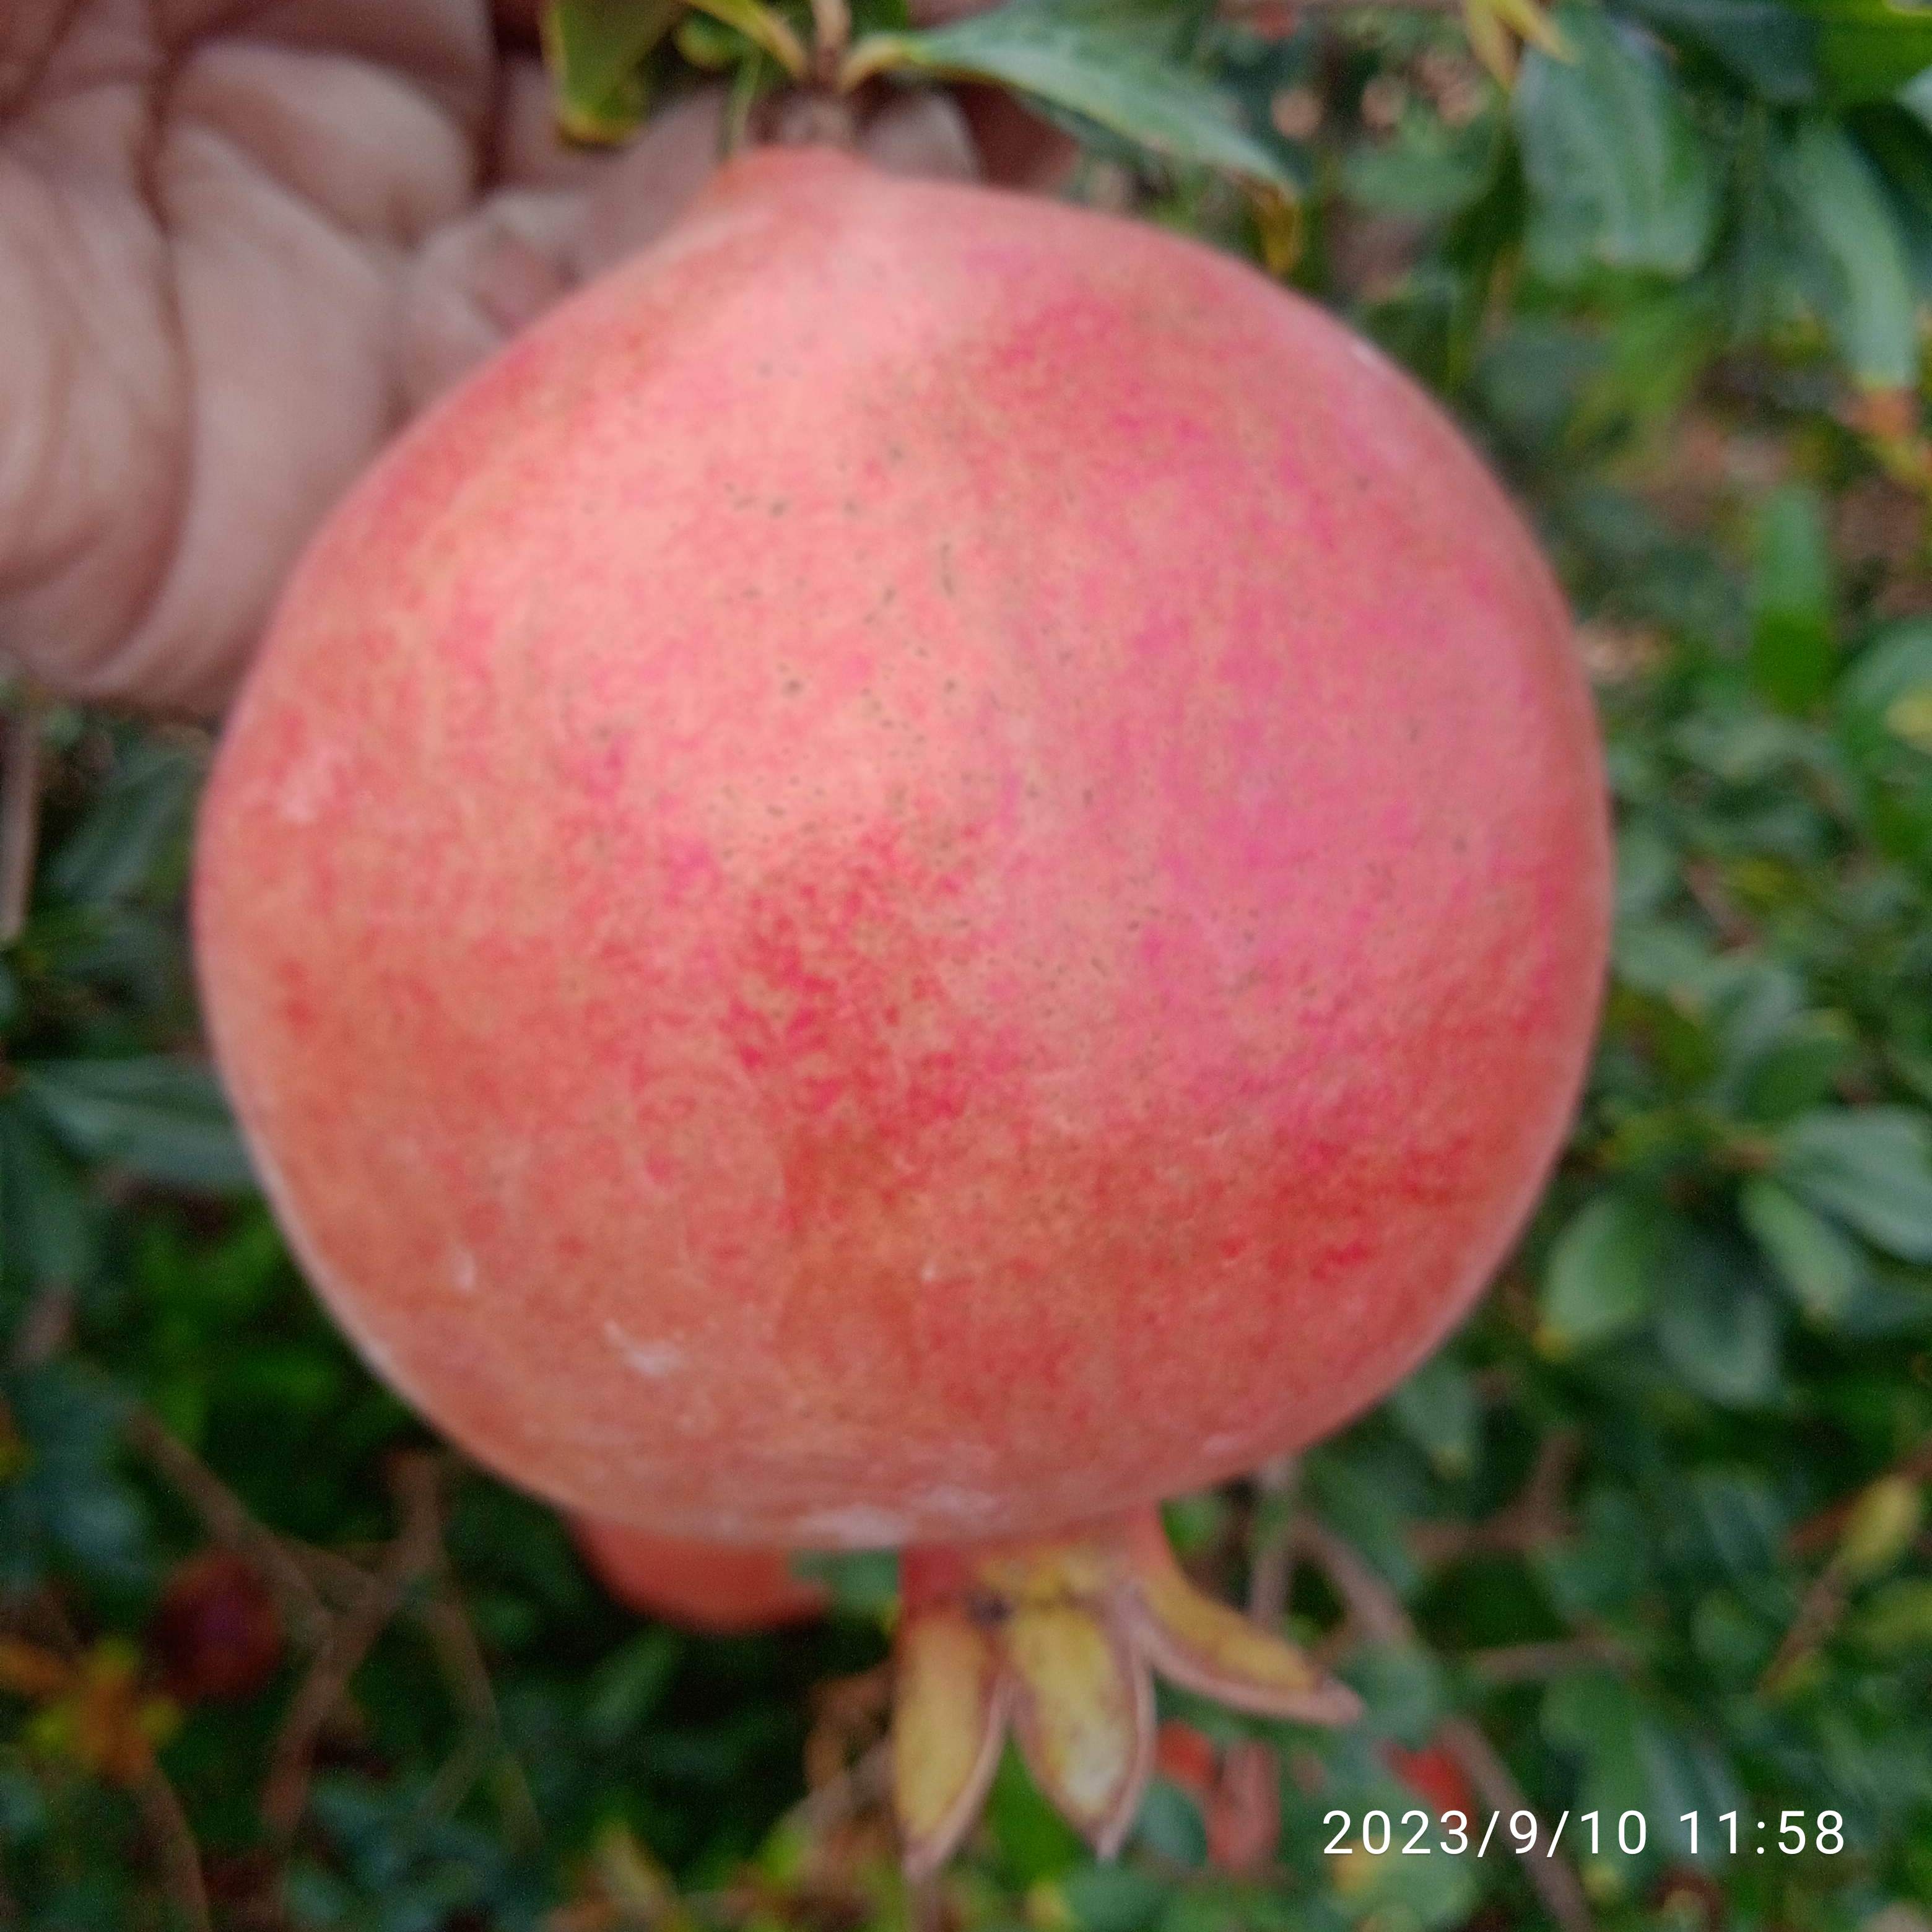
Label: Healthy